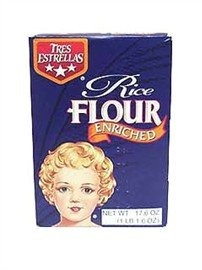
Item Name: Tres Estrellas Rice Flour,17.6 oz.
Product Description: Rice Flours
Value: 17.6
Unit: Ounce

Price: 1.985